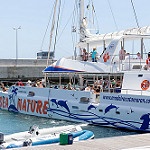
Scene: Outdoor